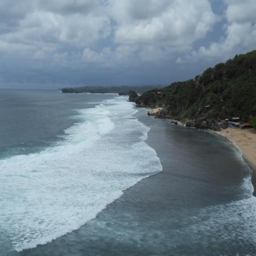
a view from the hills